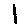
Label: 1